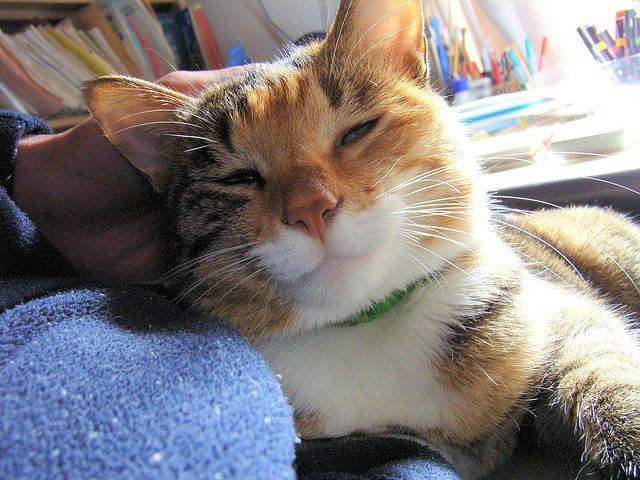
A cat sleeping on top of a blue towel.
A cat getting a head rub wearing a green collar.
A persons hand petting a cat laying down.
There is a calico cat betting pet by a person.
a sleepy looking multicolored  cat  laying in a chair